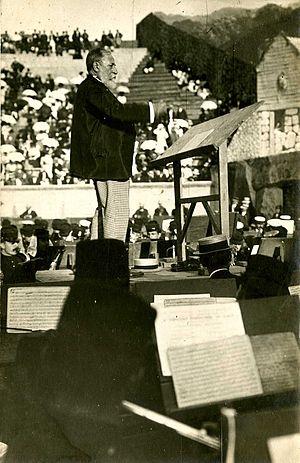
Carte postale éditée en 1898 lors de la représentation de l'opéra Déjanire au Théâtre des Arènes, à Béziers, sous la direction de Camille Saint-Saëns.
Déjanire est un opéra en 4 actes de Camille Saint-Saëns sur un livret de Louis Gallet et Camille Saint-Saëns, créée le 14 mars 1911 au théâtre de Monte-Carlo.
À l'initiative du mécène biterrois Fernand Castelbon de Beauxhostes, des opéras furent créés ou représentés au début du XXᵉ siècle dans les nouvelles arènes de Béziers. Bien entendu, le rôle d'un mécène n'est pas seulement financier. L'enseignement collectif étant alors inexistant, Castelbon avait déjà proposé à la municipalité la création d'une "École municipale professionnelle de musique vocale", mettant à sa disposition gratuitement une salle aménagée à cet effet dans l'ancien couvent des Ursulines. Y donnant ses concerts, la "Société Sainte-Cécile" avait là ses instruments et matériel ; elle était dès 1887 sous la présidence de Castelbon. Et d'ailleurs, il allait rapidement lui joindre "l'Orphéon Sainte-Cécile". En 1893, Castelbon prenait la présidence de la "Lyre biterroise", la réorganisant avec succès. Il se servit de toutes ces formations, et bien d'autres, pour les chœurs de son Théâtre des Arènes. Aussi, les Fêtes de Déjanire connurent dès la première année un grand succès, laissant supposer son renouvellement les années suivantes.